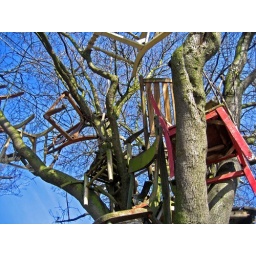
fremont chairs in a tree